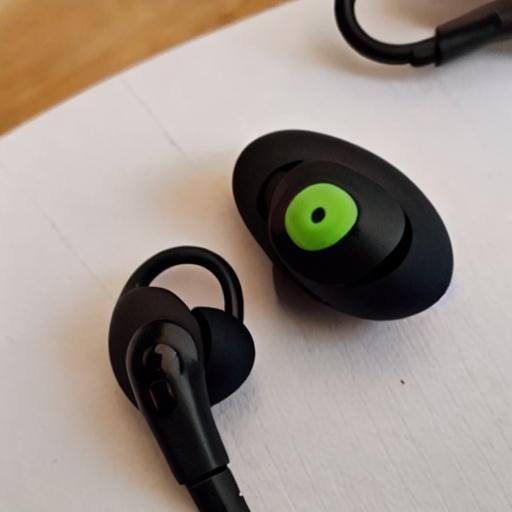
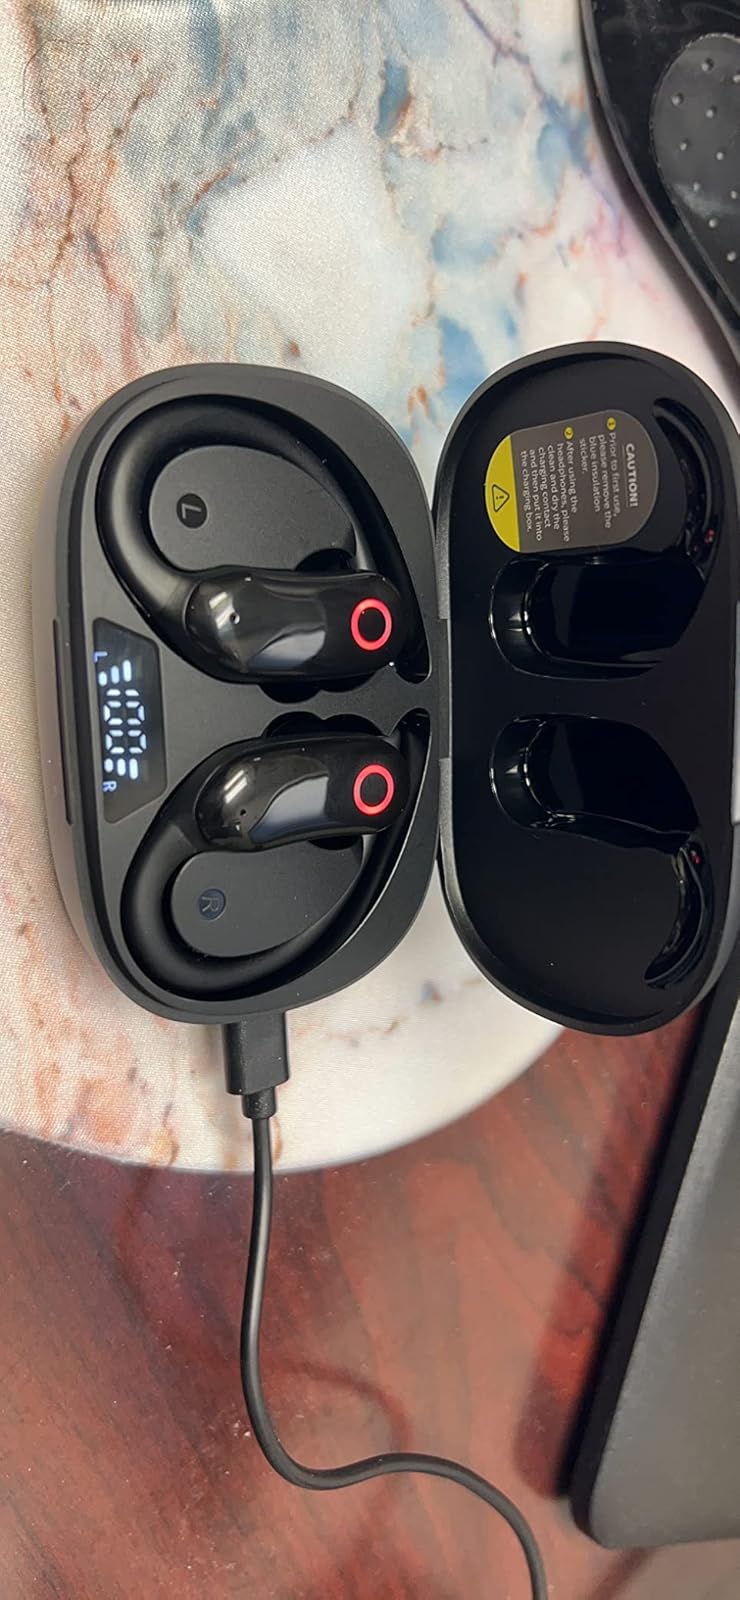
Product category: earbuds
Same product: no